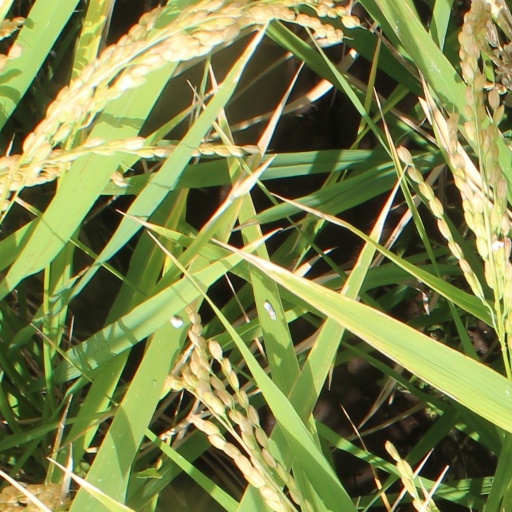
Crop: rice